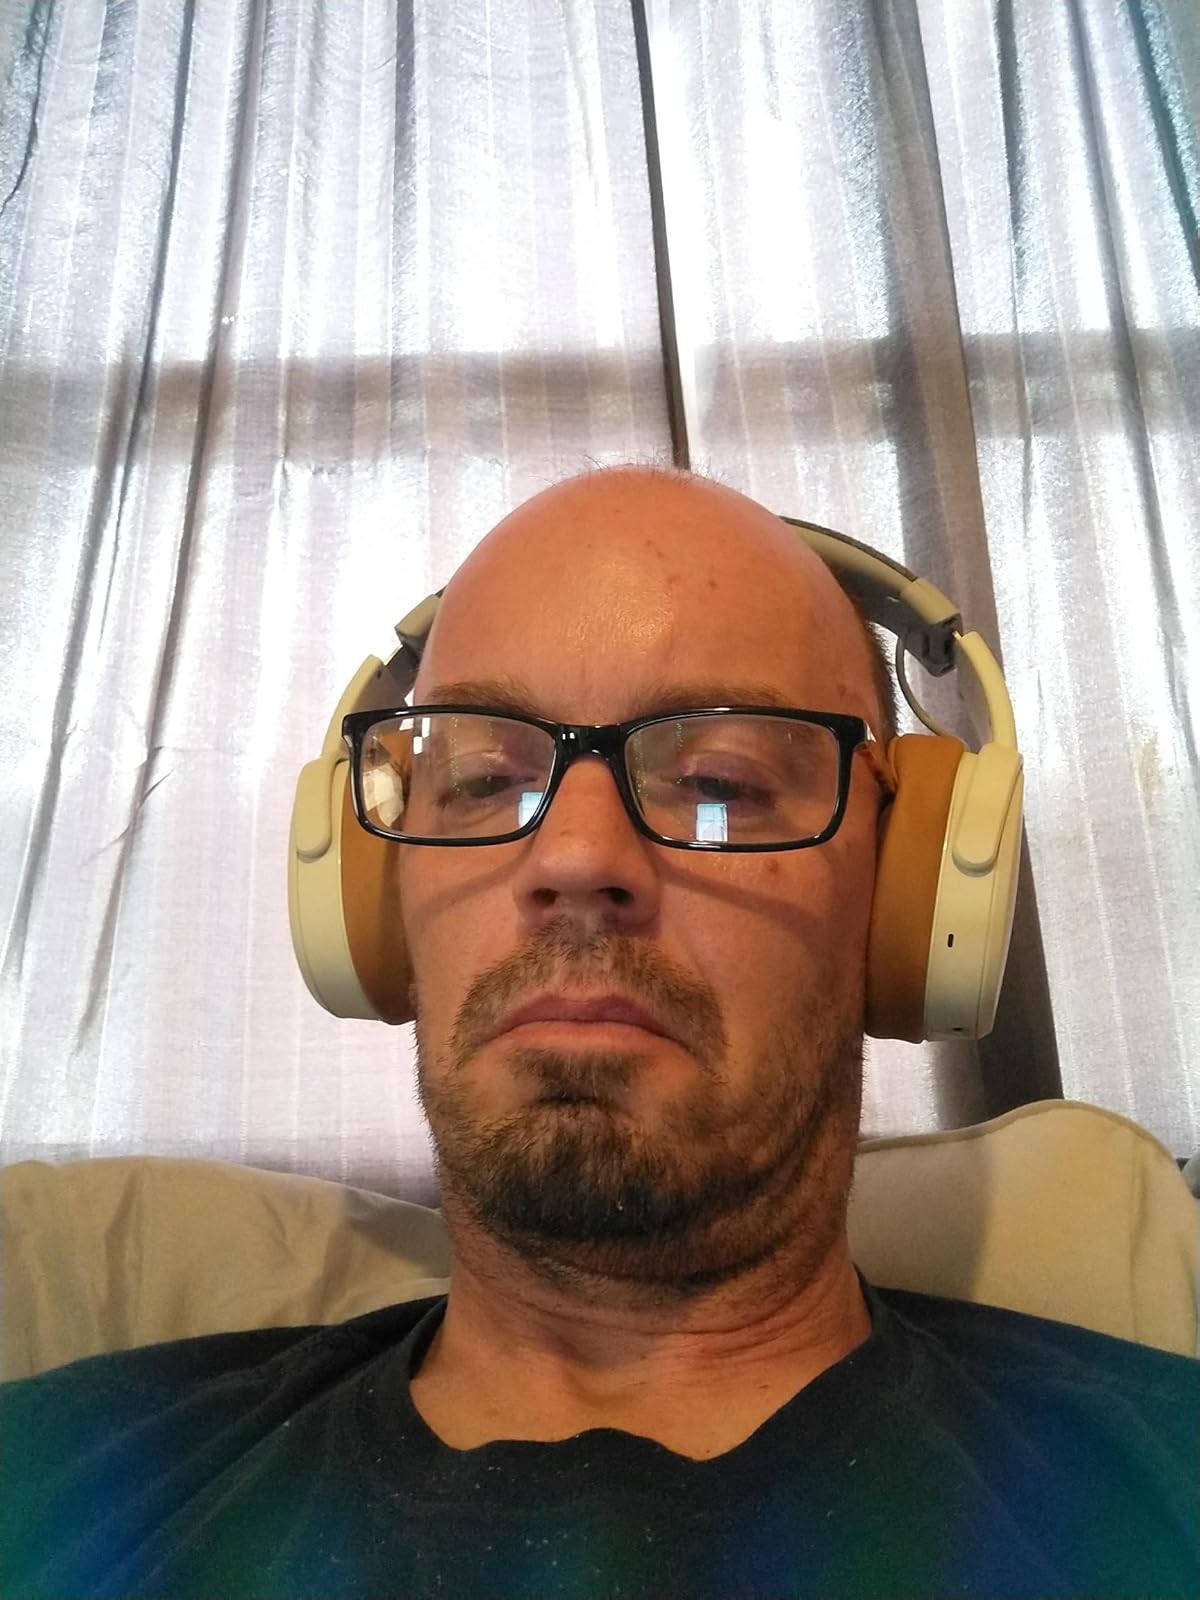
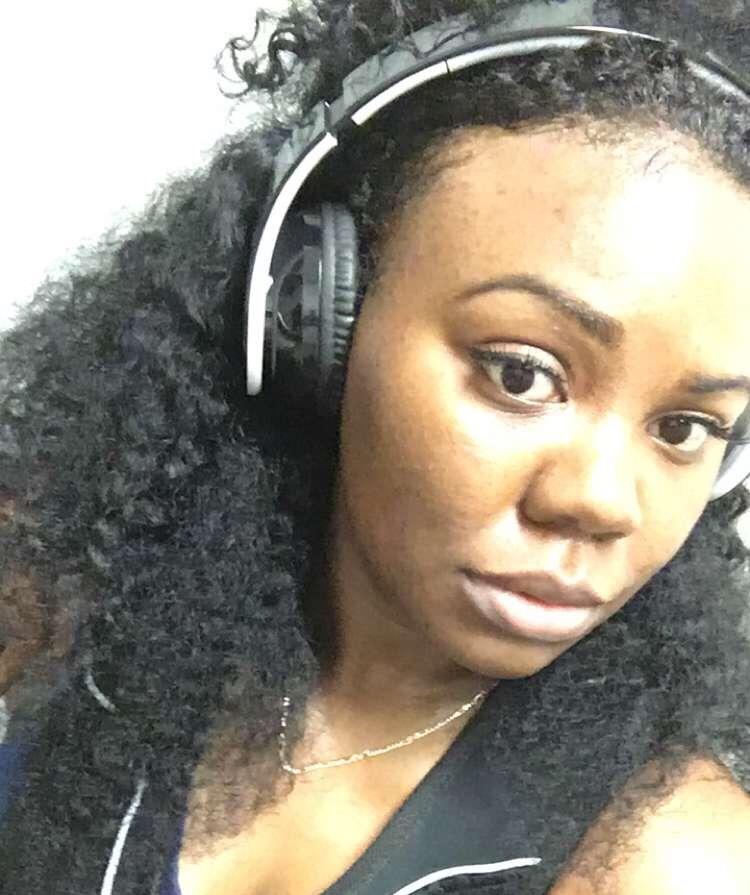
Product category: headphones
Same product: no